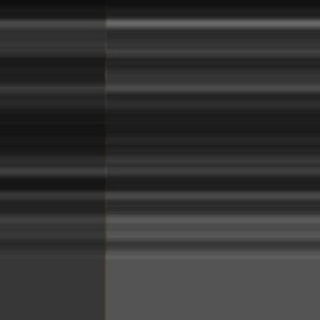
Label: sugarcane_bacterial_blight